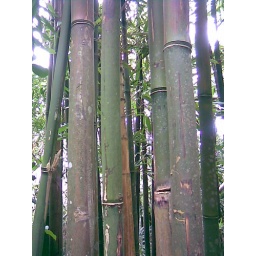
Bamboo is the coolest looking tree around, well except for coconut and palm trees near a nice beach.